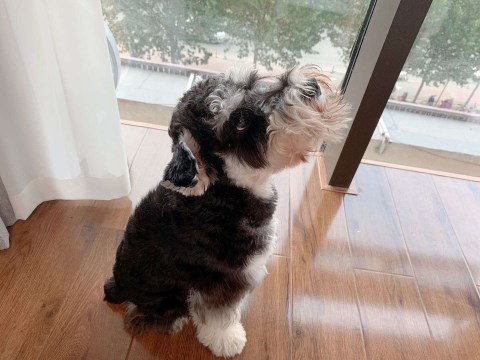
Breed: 2342-n000102-miniature_schnauzer